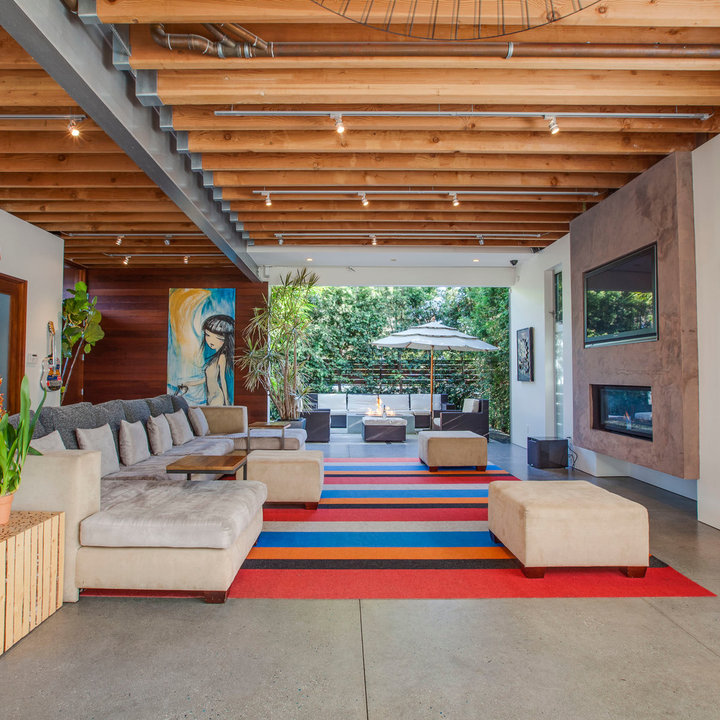
Style: Industrial